882 Naval Air Squadron

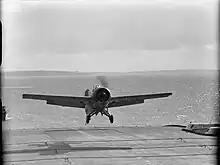
An 882 Naval Air Squadron Martlet landing on

The squadron reformed at Donibristle on 7 September 1942, from a core of personnel from "A" Flight of 806 Squadron, embarking on the carrier in October that year to take part in Operation Torch, the Anglo-American invasion of North Africa. On the morning of 8 November, the first day of the landings, four of the squadron's Martlets strafed Blida Airfield, claiming two Vichy French aircraft, a Douglas DB-7 bomber and a Potez 540 transport destroyed on the ground, while later that morning, when a second flight of four 882 Squadron Martlets patrolled over Blida, White flags were seen being waved, and one of the Martlets landed and took the surrender of the airfield, waiting there until a group of Commandos arrived to take possession of the airfield. On 9 November, two of the squadron's Martlets shot down a German Heinkel He 111 bomber, while a German Junkers Ju 88 bomber was damaged by two more Martlets. 882 Squadron remained aboard "Victorious" when the carrier was deployed to the Pacific to work with the US Fleet in May–July 1943, supplementing its Martlets with a few US Navy Wildcats during the deployment.